Cherkessk

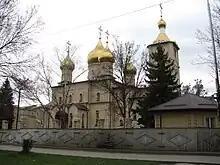
St. Nicholas Cathedral, Cherkessk

In 1922, the village became the seat of the Karachay-Cherkess Autonomous Oblast of the RSFSR, and in 1926, the Cherkess National Okrug. In 1931, it was granted town status and renamed Batalpashinsk. It received its current name of Cherkessk in 1939. The city was occupied by the Nazi German "Wehrmacht" during World War II (the Eastern Front) from 11 August 1942 to 17 January 1943 as part of the Case Blue offensive. In 1957, it became the capital of the reformed Karachay-Cherkess Autonomous Oblast which became the Karachay–Cherkess Republic in 1991 with the fall of the Soviet Union.